Curtis's Botanical Magazine

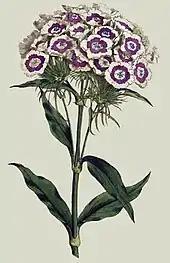
"Dianthus barbatus" Plate 207 (1793)

When Curtis died, having completed 13 volumes (1787–1800), his friend John Sims became editor between 1801 and 1826 (Volumes 14–53) and changed the name. William Hooker was the editor from 1827, bringing to it his experience as a botanist, and as author of the rival magazine, "Exotic Botany". W. J. Hooker brought the artist Walter Hood Fitch to the magazine, this artist became the magazines principal artist for forty years.